1003

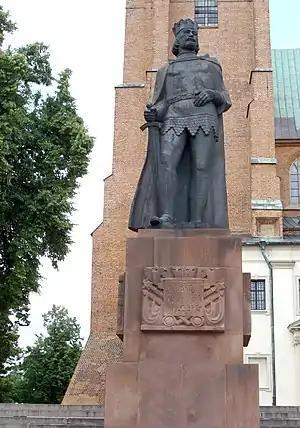
Statue of Bolesław I (the Brave) at Gniezno

Year 1003 (MIII) was a common year starting on Friday of the Julian calendar.